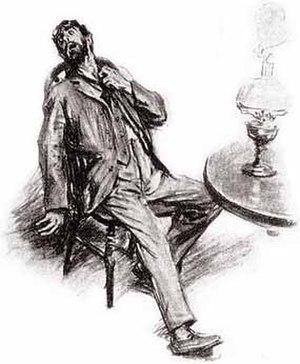
L'Aventure du pied du diable, aussi traduite Le Pied-du-diable, est l'une des cinquante-six nouvelles d'Arthur Conan Doyle mettant en scène le détective Sherlock Holmes. Elle est parue pour la première fois dans la revue britannique Strand Magazine en décembre 1910, avant d'être regroupée avec d'autres nouvelles dans le recueil Son dernier coup d’archet.